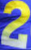
Number: 2